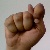
The image shows a hand gesture representing the letter 'T' in Indian Sign Language.